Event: Nepal Earthquake
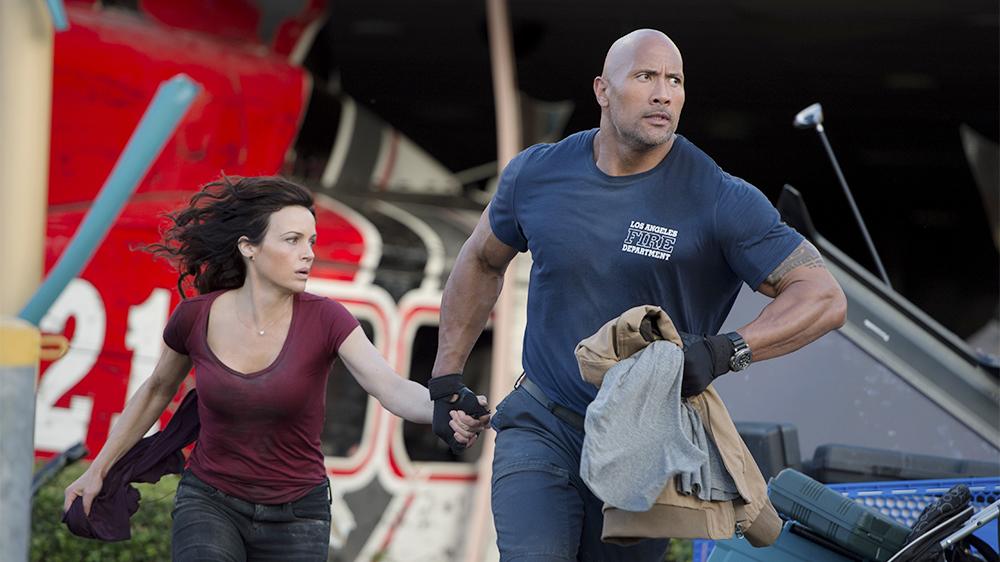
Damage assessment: no_damage